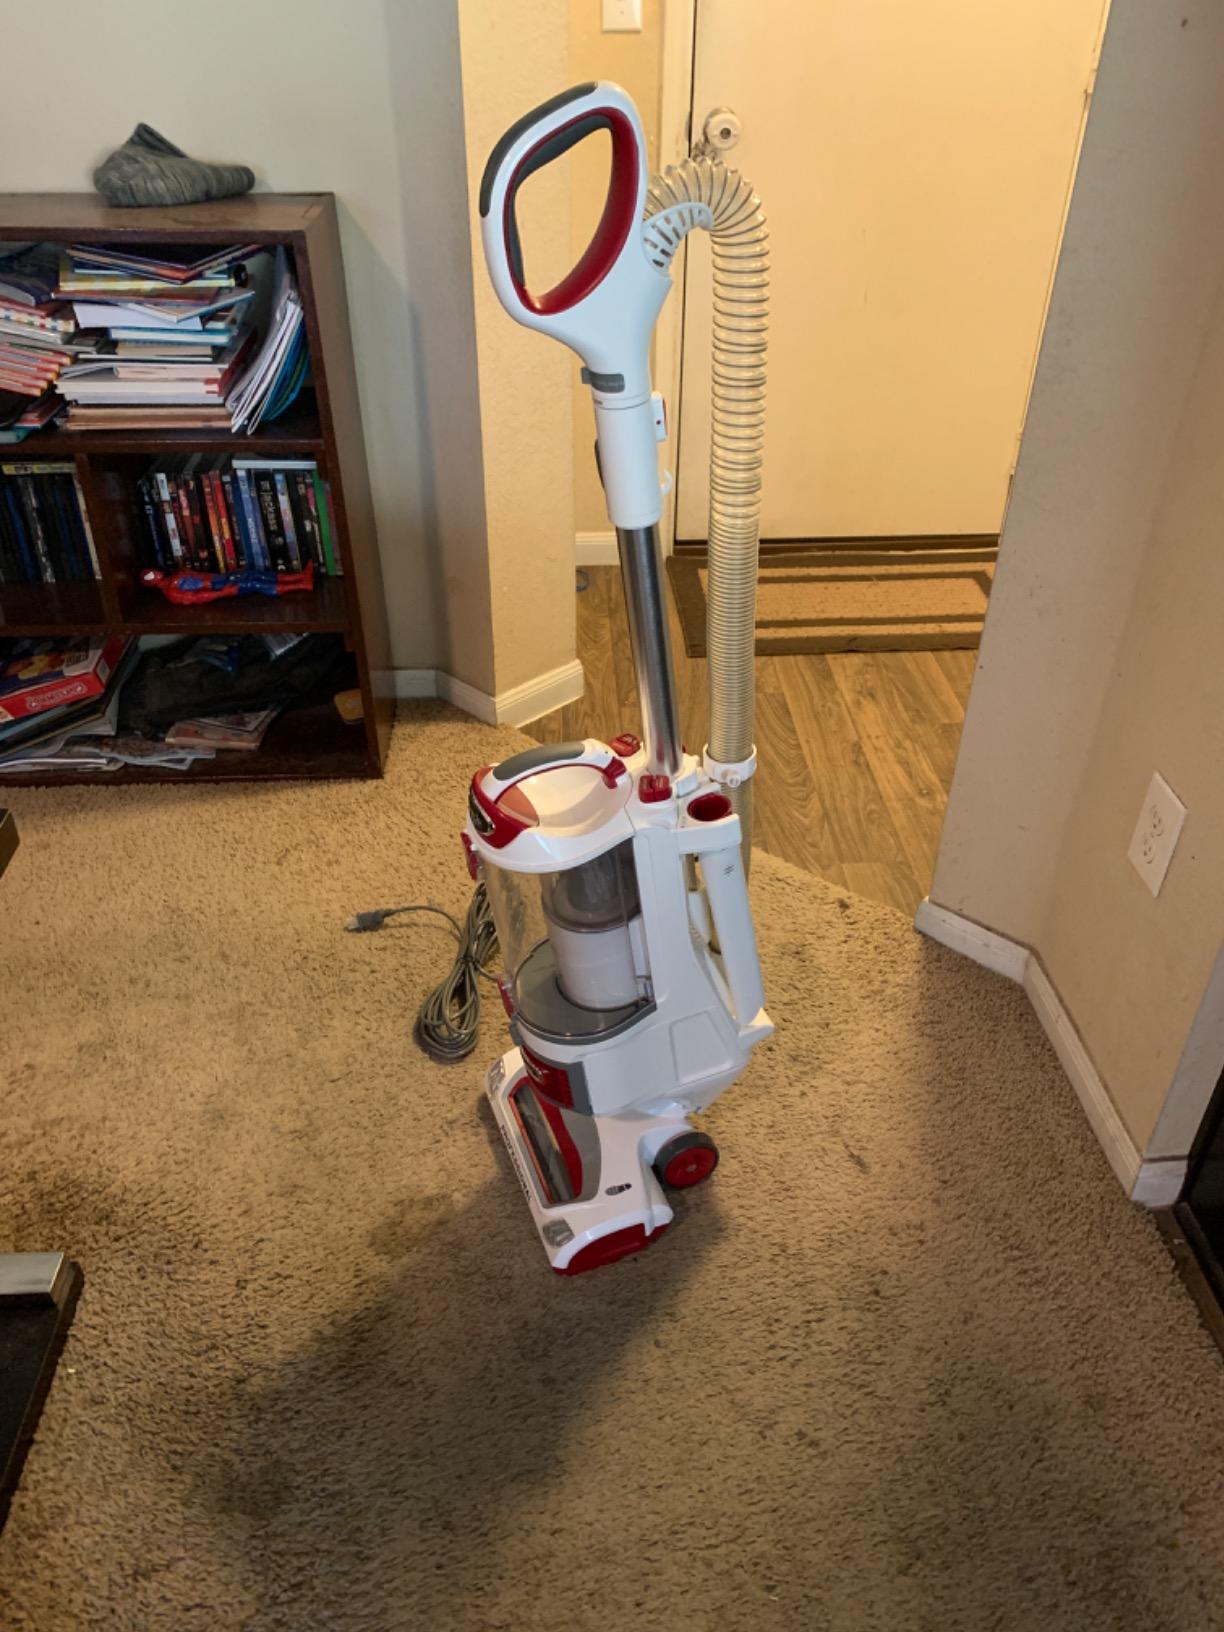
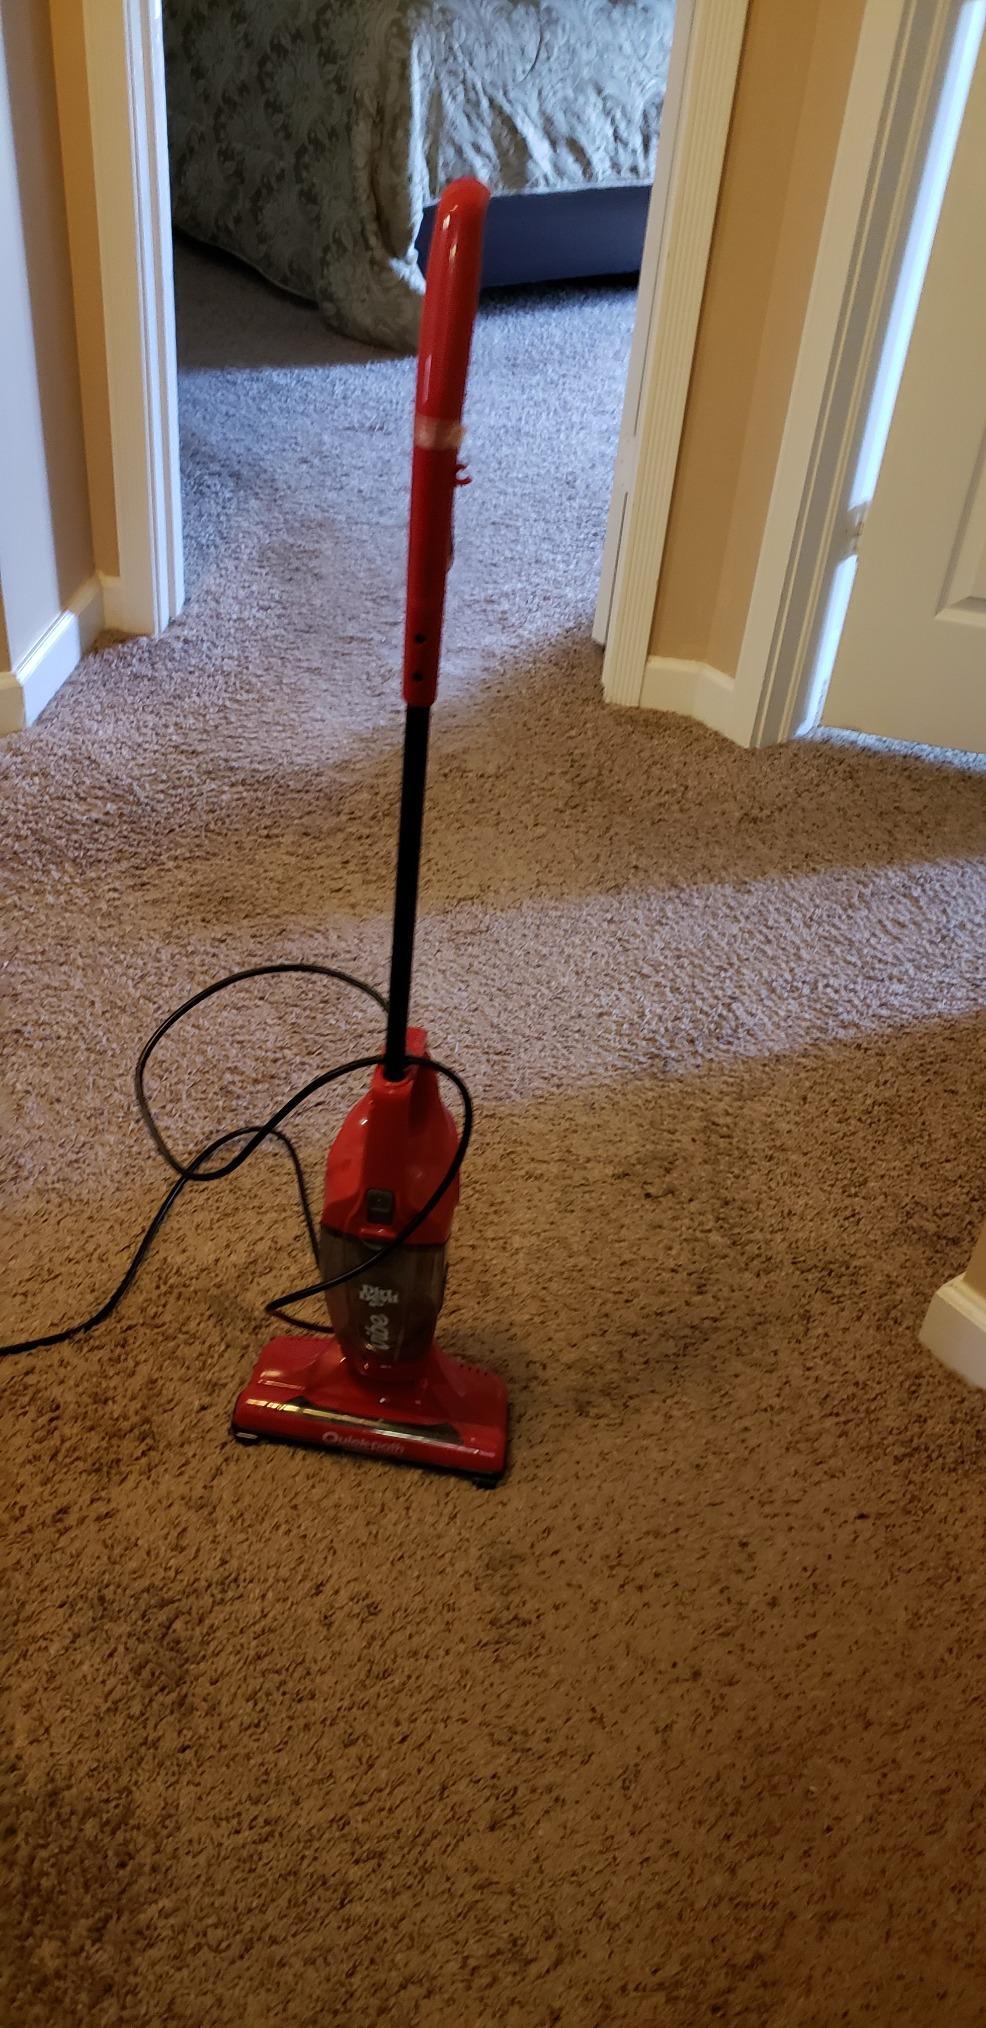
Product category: items_vacuum
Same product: no